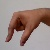
The image shows a hand gesture representing the letter 'Q' in Indian Sign Language.